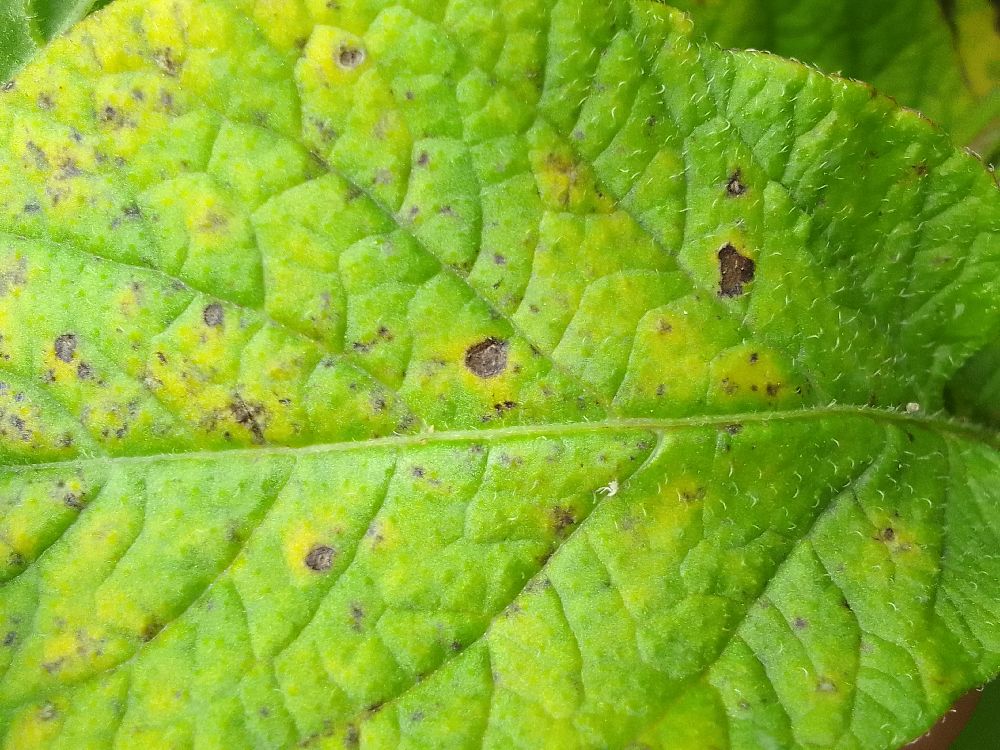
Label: Early blight